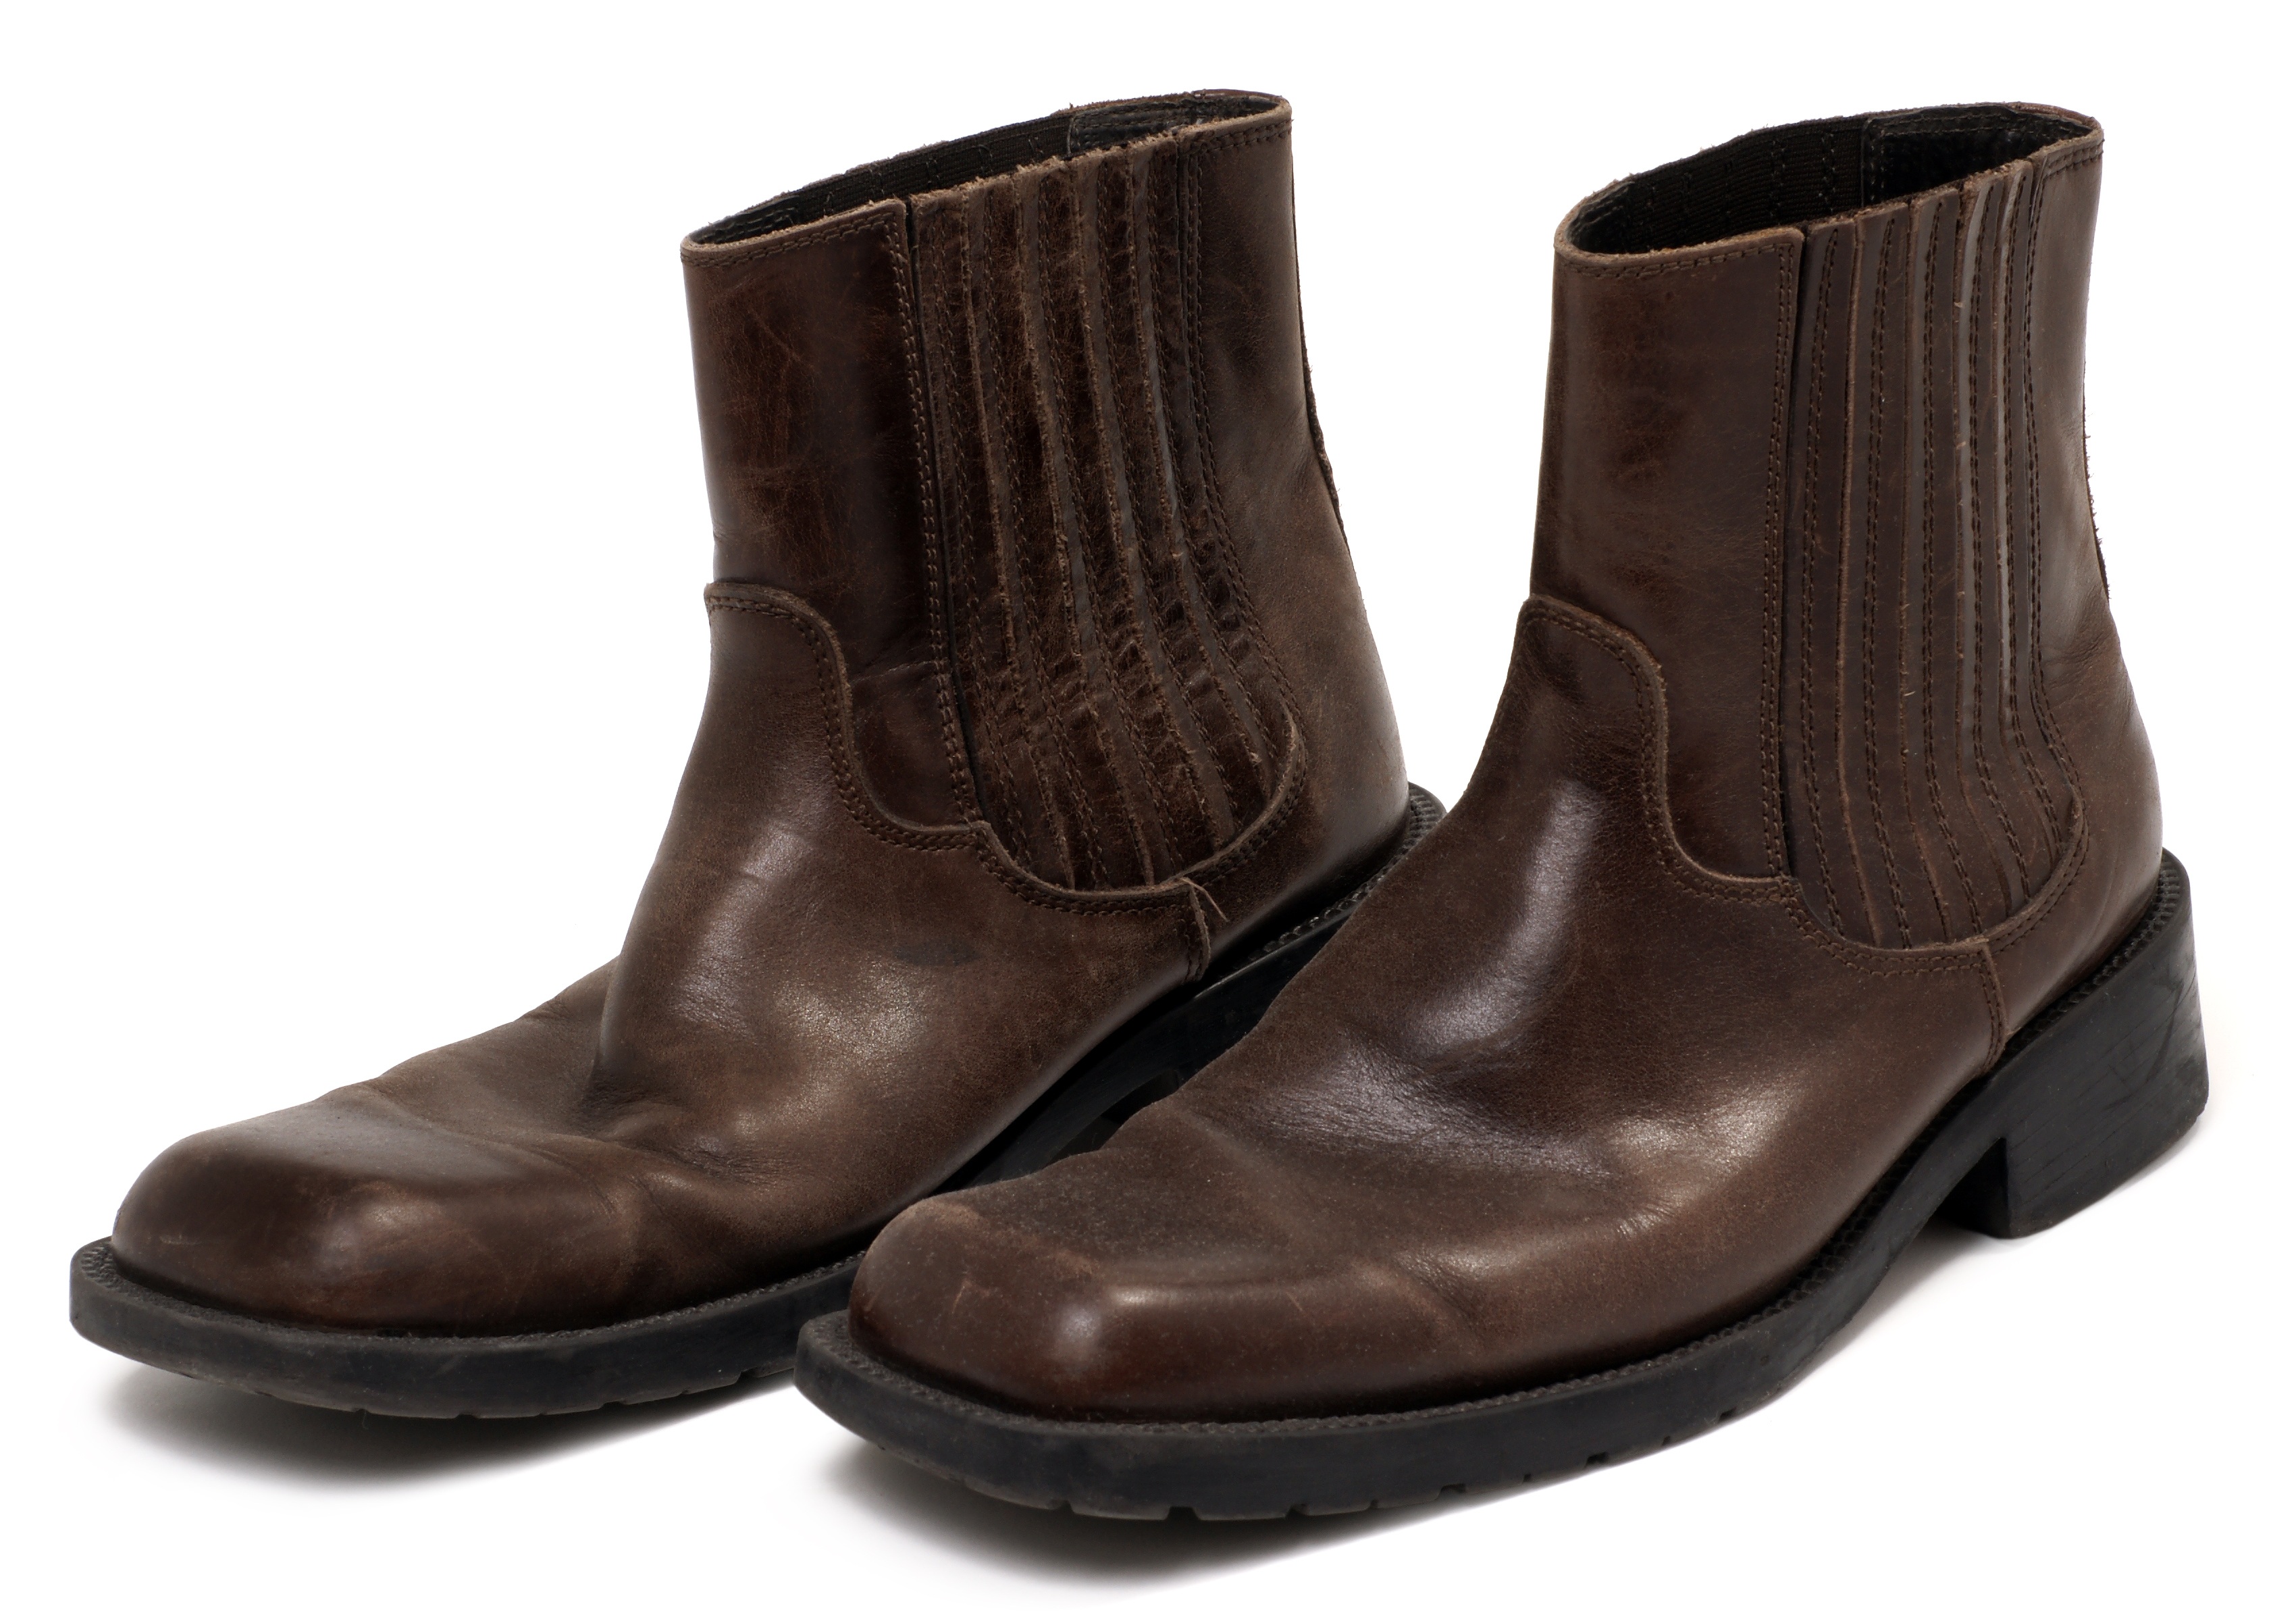
shoe, leather, boot, brown, human body, shoes, footwear, men's boots, work boots, outdoor shoe, motorcycle boot, snow boot